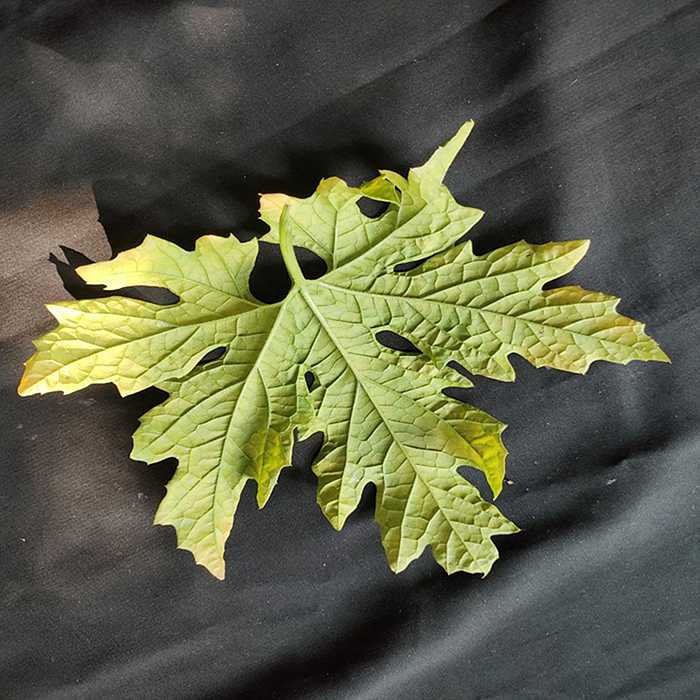
Plant: Bitter Gourd
Label: Mosaic virus